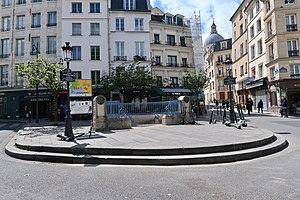
Placette Jacqueline-de-Romilly (Paris, 5e).
Jacqueline Worms de Romilly, née Jacqueline David le 26 mars 1913 à Chartres et morte le 18 décembre 2010 à Boulogne-Billancourt, est une philologue, essayiste, traductrice et helléniste française, qui reçut de la Grèce la nationalité hellénique en 1995, à titre honorifique.
La placette Jacqueline-de-Romilly est une voie située dans le 5ᵉ arrondissement de Paris.
La fontaine Sainte-Geneviève est une fontaine du XIXᵉ siècle située dans le 5ᵉ arrondissement de Paris, sur la placette Jacqueline-de-Romilly, au croisement de la rue de la Montagne-Sainte-Geneviève et de la rue Descartes, en face de l'ancienne École polytechnique.
La rue de la Montagne-Sainte-Geneviève est une voie du 5ᵉ arrondissement de Paris situé sur la montagne Sainte-Geneviève.